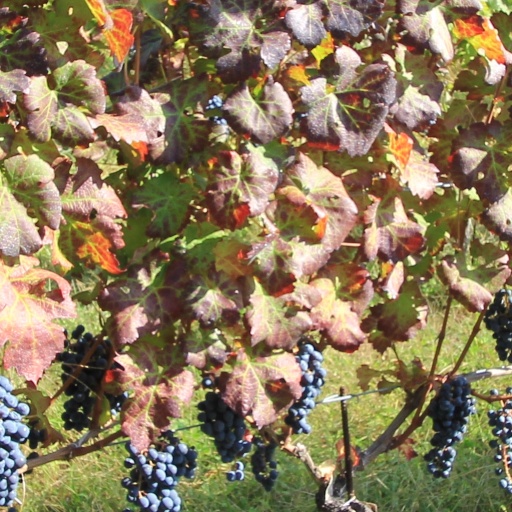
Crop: grape